Gentrification

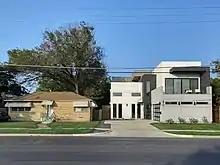
Gentrification with a typical ranch house side by side with a modern house in Dallas, Texas in 2020

Gentrification is the process whereby the character of a neighborhood changes through the influx of more affluent residents (the "gentry") and investment. There is no agreed-upon definition of gentrification. In public discourse, it has been used to describe a wide array of phenomena, sometimes in a pejorative connotation.